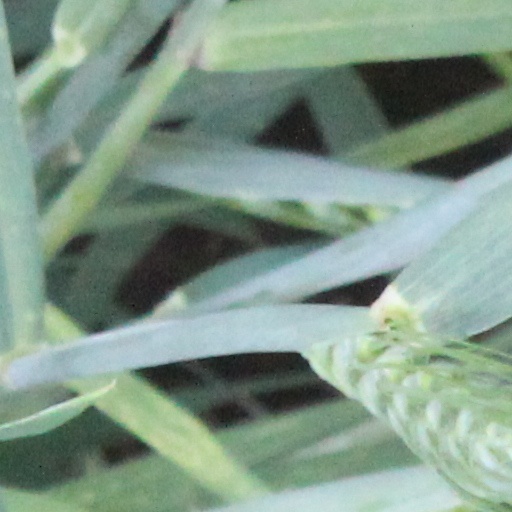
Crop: wheat